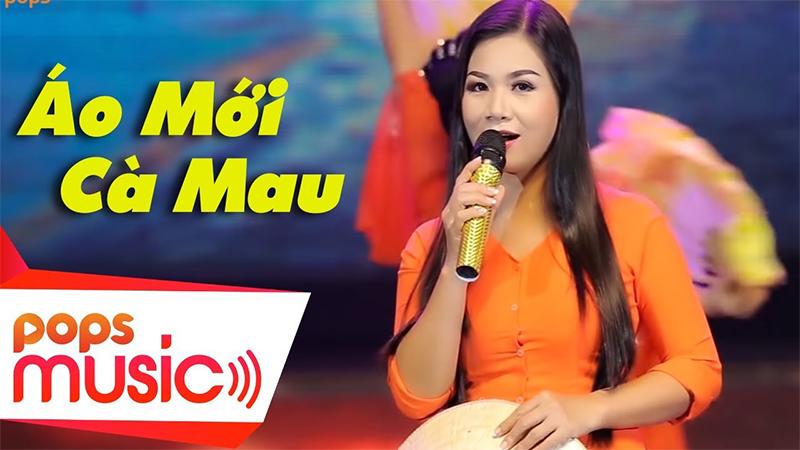
có một cái micro xuất hiện ở trên tay của cô gái